Stephen J. Lukasik

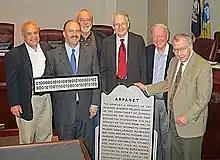
Ceremony on 17 May 2011 at the Arlington County, Virginia Board to affix a plaque at DARPA headquarters commemorating the development of the ARAPANET. The binary sign spells out "ARPANET." Lukasik is in the middle of this picture, surrounded by former colleagues and Arlington County Virginia officials.

Lukasik left DARPA for the Xerox Corporation in 1975, organizing its Network Systems Development Division to undertake research moved from Xerox's Palo Alto Research Center (PARC) to create an architecturally compatible line of electronic office system products for local area networks. These products included new technologies at the time such as Ethernet, the ALTO personal computer, the Smalltalk language, and laser printing. Three years later, he became RAND Corporation's vice president for national security programs and chief scientist. He also taught technology and public policy in the RAND Graduate Institute and helped create the Information Society Journal.